Ebenezer Norman

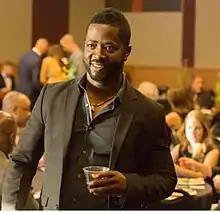
Ebenezer Norman at fundraising event in 2018

Ebenezer Norman is a Liberian philanthropist, humanitarian, public speaker, and founder of the education non-profit "A New Dimension of Hope (NDHope)". He is involved in humanitarian efforts in Liberia and throughout West Africa, notably for efforts to build schools in attenuated or war-torn communities after the Second Liberian Civil War in 2003 and the Ebola virus epidemic in Liberia in 2015.